Tao Chengzhang

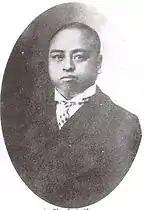
Tao Chengzhang

Tao Chengzhang (January 24, 1878 – January 14, 1912) was a Chinese political leader during the Xinhai Revolution period. He was one of the founders of the Restoration Society, along with Cai Yuanpei and others. In 1905 he founded the Datong Normal School to educate the revolutionaries. In 1908, he founded the Revolutionary Association, willing to build a society without classes. Tao was a long time opposer of Sun Yat-sen. He was assassinated by Chiang Kai-shek under the order of Chen Qimei.